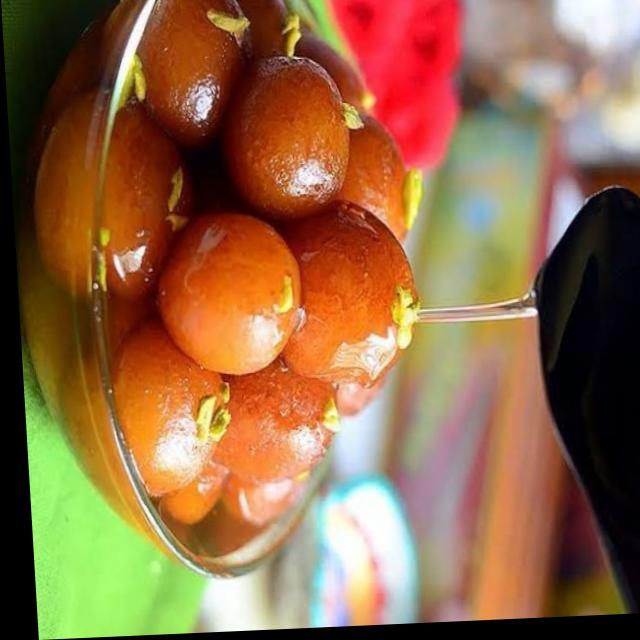
Dish: gulab_jamun